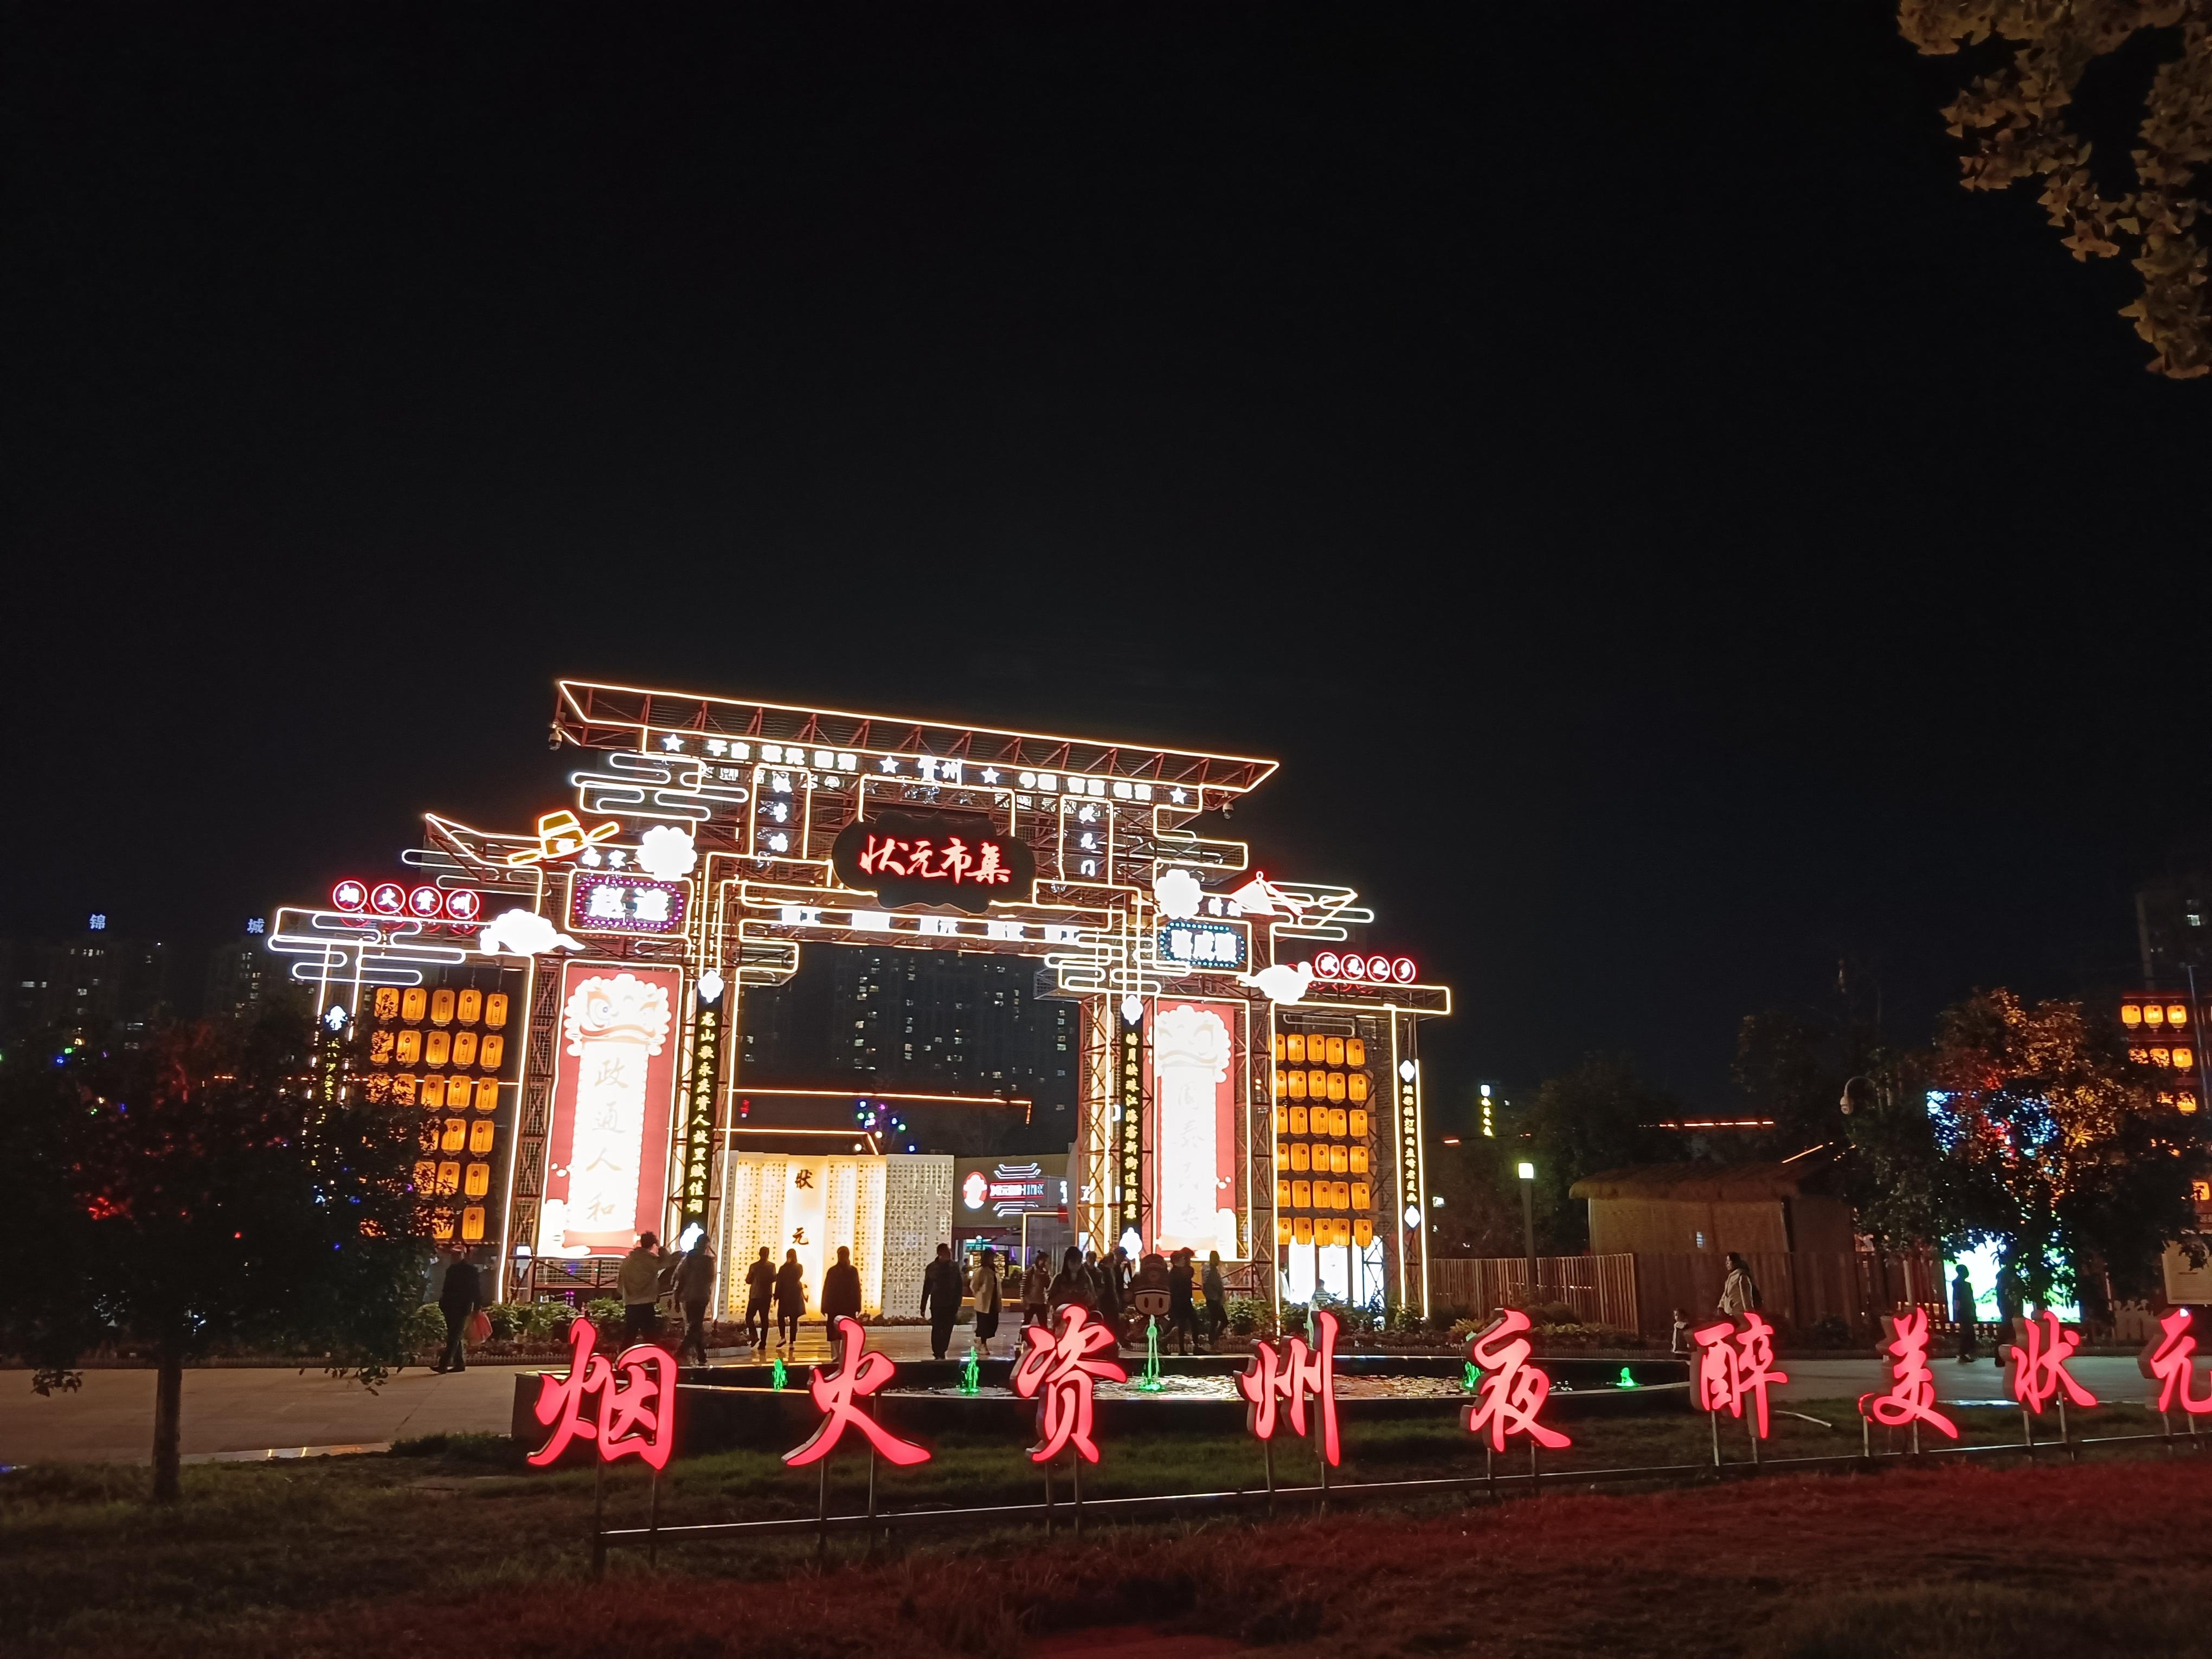
地标名称：资中县五馆汇金天地
所在城市：内江市·资中县